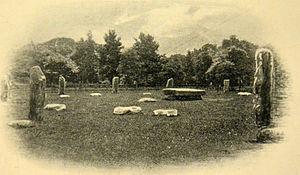
Champ aux menhirs (lieu de réunion) du Gorsedd des bardes de l'île de Bretagne, vers 1900, à Cardiff
La Gorsedd des bardes de l’île de Bretagne est une association littéraire et culturelle britannique créée à Londres en 1792 par Edward Williams, qui se faisait appeler Iolo Morganwg.